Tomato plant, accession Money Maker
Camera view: tilt-top (135 deg); turntable rotation: 300 degrees
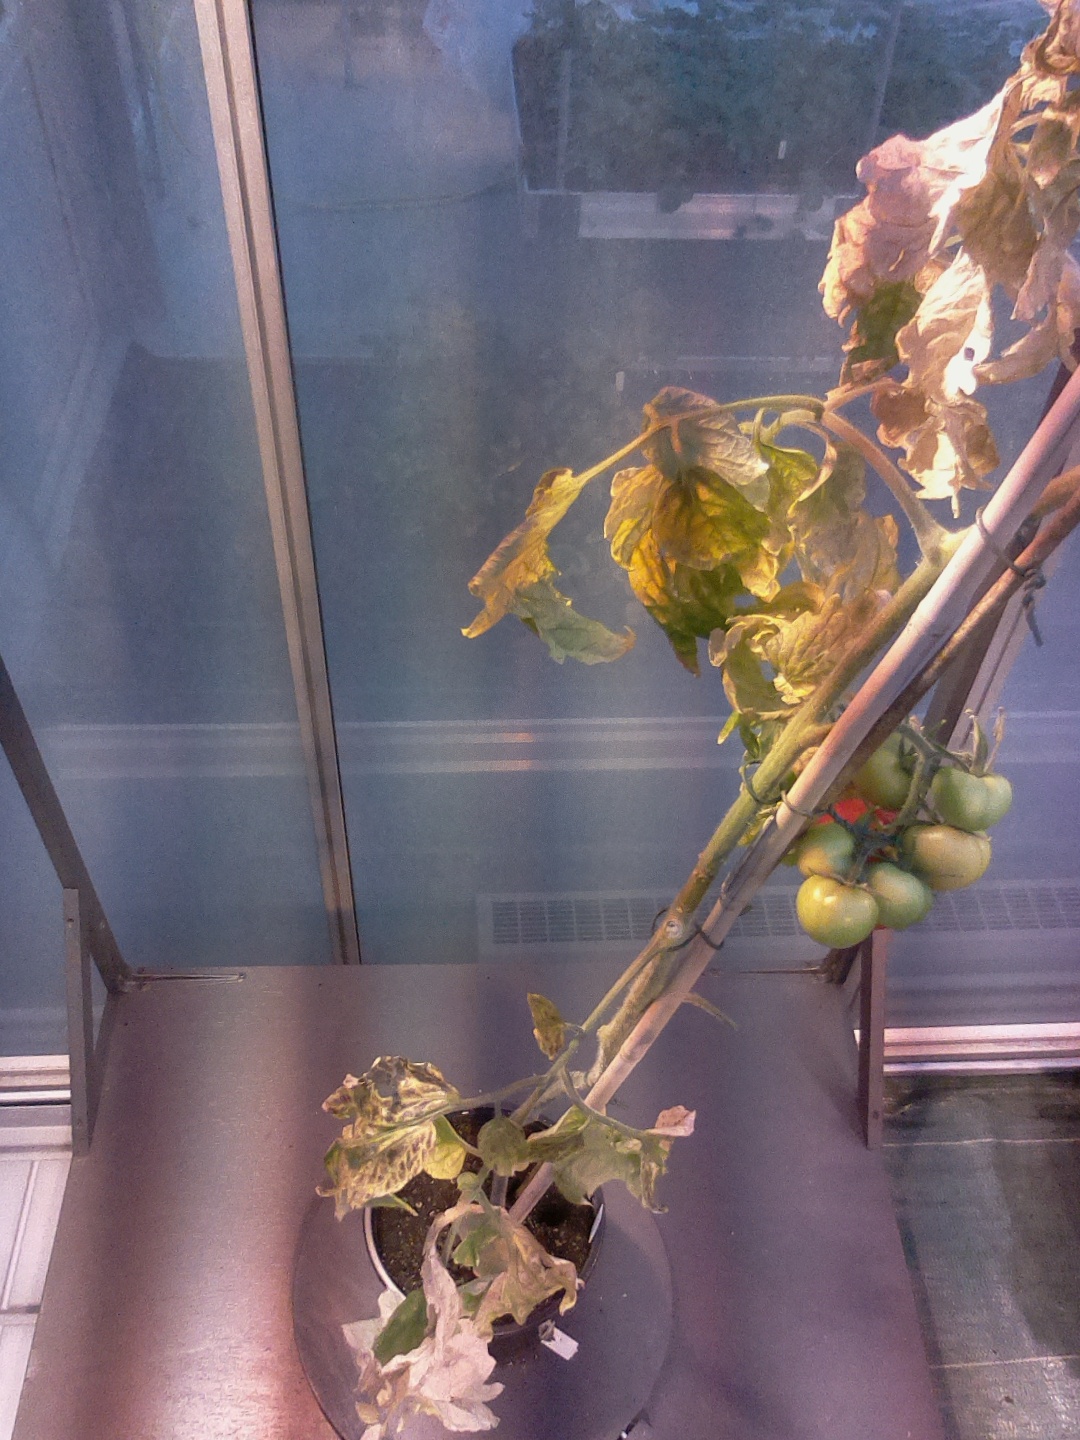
BBCH growth stage 81: 10%-20% of fruits show typical fully ripe color